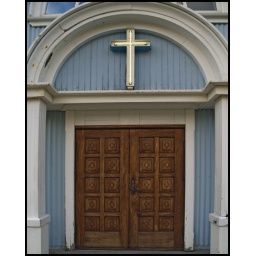
Neon cross on the blue church in Seydisfjordur, eastern Iceland.